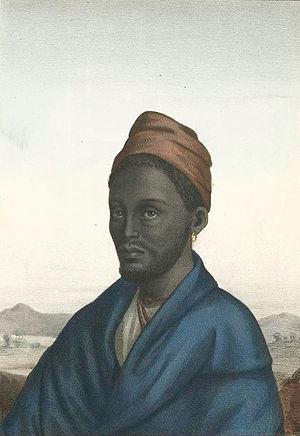
Homme sérère